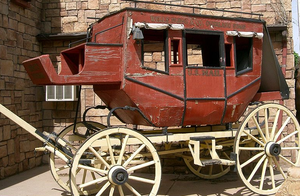
Hestevogn / Billedgalleri
En hestevogn er en vogn, der trækkes af en eller flere heste. Før den motoriserede trafik blev almindelig, var hestetrukne køretøjer en bærende del af samfundet. I dag er kørsel med hestevogne dels en sportsgren, dels et tilbud til dem, der ønsker at prøve en gammeldags transportform. Kørsel med hestevogne ses ofte ved bryllupper og ved studenterfester fra gymnasier og rundt i omegnen.